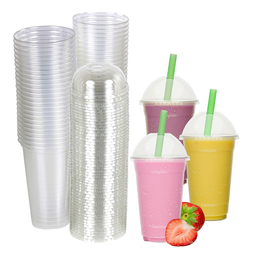
Label: plastic